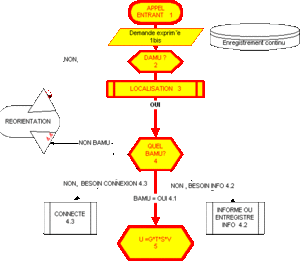
Première Tâches de la Régulation Médicale
En France, la régulation médicale est assurée par le service d'aide médicale urgente, le samu.